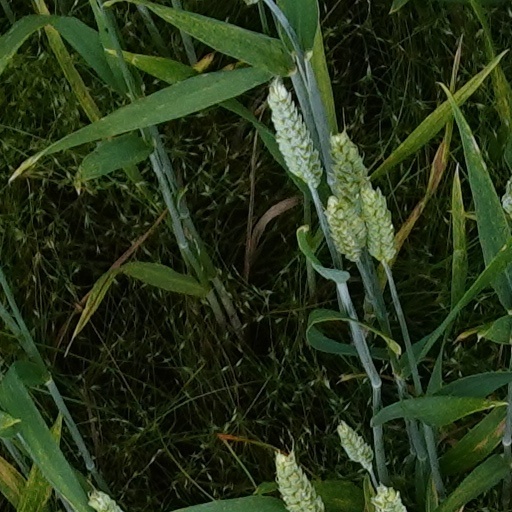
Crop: wheat